Valkyria Chronicles (video game)

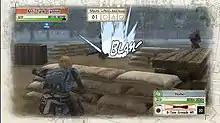
Homer Peron attacks Imperial troops with a hand grenade in Action Mode. Onomatopoeia is often used to reinforce the game's visual style.

Each character in the game fulfills a specific role — for instance, Alicia is a mid-range rifle-toting Scout, while Welkin is a Tank Commander. Other roles include Shocktroopers (assault infantry); Lancers, who specialize in anti-tank warfare; Engineers, who have poor combat skills but can repair tanks, remove landmines, and replenish the ammunition of allied soldiers; and Snipers. These various units form a rock-paper-scissors dynamic of strength and weakness. The foot soldiers (Scout, Shocktrooper, and Sniper) are effective against slower anti-tank units, anti-tank units can quickly destroy tanks with a well-aimed shot, and tanks are generally devastating against infantry, whose anti-personnel weapons are unable to inflict any significant frontal damage. While each character within a class is basically similar in terms of weaponry and statistics, each individual has a distinguishing set of Potentials: special abilities or stat modifiers triggered by various psychological or environmental factors in battle.